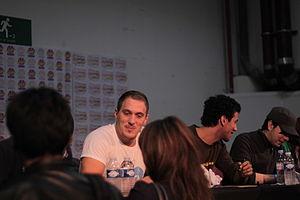
Acteurs de la série Le Visiteur du futur à une dédicace. Chibi Japan Expo 2010.
Cet article présente les personnages de la web-série Le Visiteur du futur.